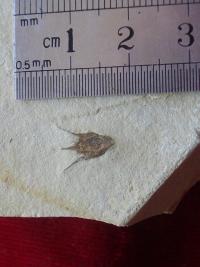
一个化石属于被子植物，其特征描述:单独保存的具刺果实化石。果实近倒三角形或椭圆形，少数呈横椭圆形；形体较大，长10mm，宽约4mm。